List of cults of personality

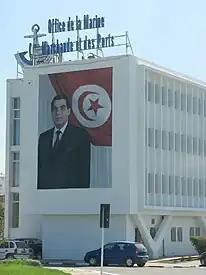
Huge portrait of Ben Ali on a Tunisian state agency building

The peer-reviewed academic journal "North Korean Review", published by the Institute for North Korean Studies at the University of Detroit Mercy in Detroit, Michigan, United States, reports that "Like his father Kim Jong-il during his lifetime, Kim Jong-un has so far avoided a cult of personality around himself that would include statues, street and place names, or images in pins or in apartments. He inherited, however, a few titles such as 'Great Sun of the 21st century,' 'Marshal,' or his father's title 'Great Leader' [widaehan ryŏngdoja]. The other 'Great Leader' [widaehan suryŏng] is still exclusively used for Kim Il-sung."